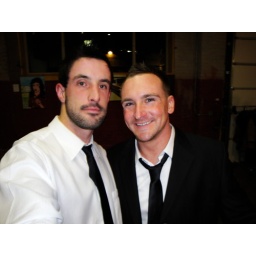
Balance Party thrown by DVLP and Omerica....fundraiser party where we raised enough money to plant over 4,000 trees